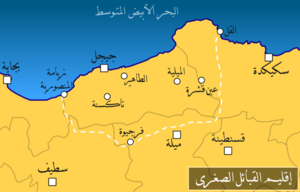
La carte du territoire de la petite Kabylie - Algérie
Le pays des Kotama ou le pays Kotama est une région historique et culturelle d'Algérie qui fait partie de la Kabylie, située au nord-est du pays elle couvre une partie de la wilaya de Bejaia, la totalité de la wilaya de Jijel, l'ouest de la wilaya de Skikda et le nord de la wilaya de Mila, de Sétif et de Constantine. Elle est limitée par Skikda à l'est, Constantine et Mila au sud et Sétif et Bejaia à l'ouest. Les habitants de cette région sont communément appelés les Kabyles hadra qui descendent de la tribu berbère des Kutamas.